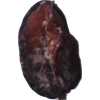
Label: carambola